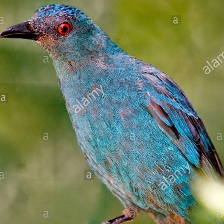
Species: FAIRY BLUEBIRD
Scientific name: IRENA